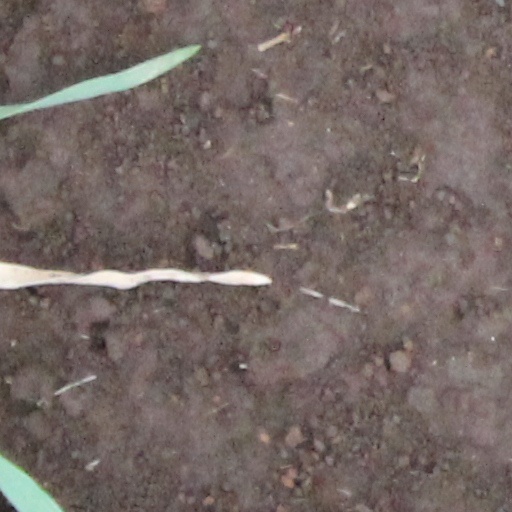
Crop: wheat